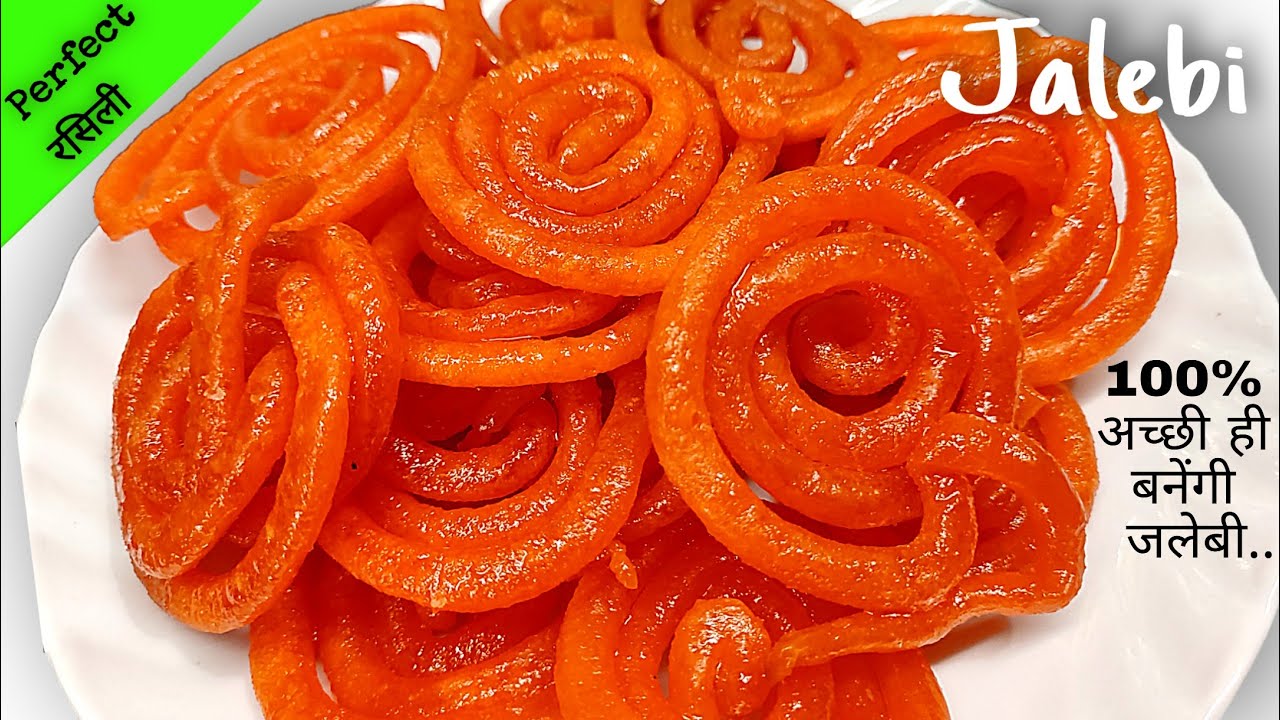
Dish: jalebi